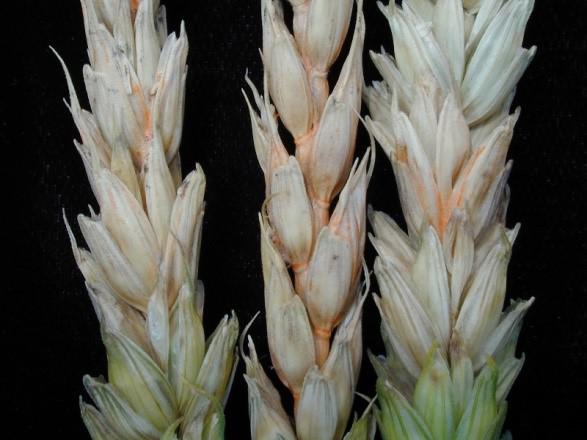
Plant: Wheat
Disease: wheat head scab